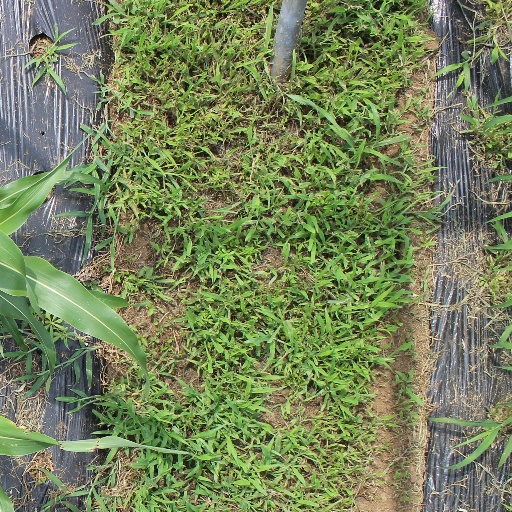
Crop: sorghum